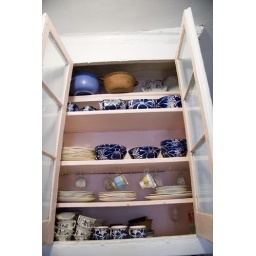
Karen's kitchen cabinet in Greenwich Village